Deborah Blum

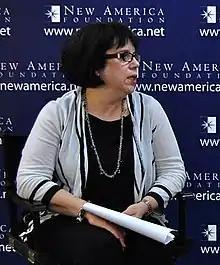
Blum in 2012

Deborah Leigh Blum (born October 19, 1954) is an American science journalist, and the director of the Knight Science Journalism program at the Massachusetts Institute of Technology. She is the author of several books, including "The Poisoner's Handbook" (2010) and "The Poison Squad" (2018), and has been a columnist for "The New York Times" and a blogger, via her blog titled Elemental, for "Wired".